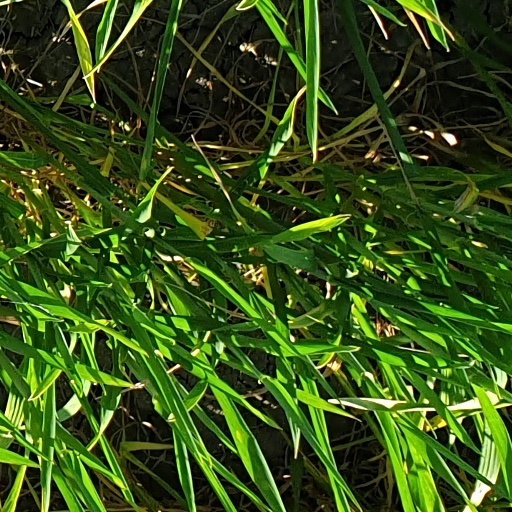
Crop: wheat